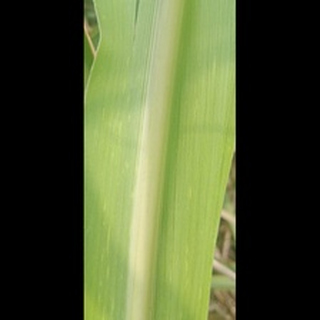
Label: sugarcane_mosaic